Lust for Darkness

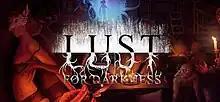

Lust for Darkness is a 2018 horror game developed by Movie Games Lunarium and published by Movie Games. It is an erotic horror story inspired by Zdzisław Beksiński, H. R. Giger, and H. P. Lovecraft. It was originally released for Windows and macOS. SimFabric published it for Switch and PlayStation 4 in 2019 and 2020, respectively. A sequel, "Lust from Beyond", was released in 2021.